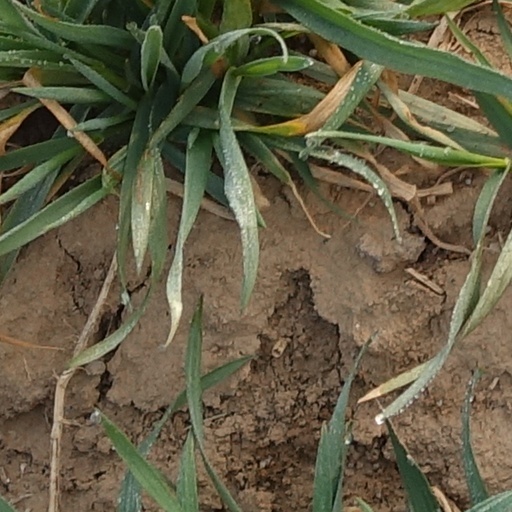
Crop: wheat